Institution of Electrical Engineers

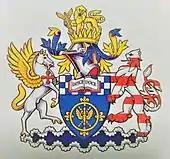
The old crest of IEE, UK

The IEE was founded in 1871 as the Society of Telegraph Engineers, changed its name in 1880 to the Society of Telegraph Engineers and Electricians and changed to the Institution of Electrical Engineers in 1888. It was Incorporated by a Royal Charter in 1921.